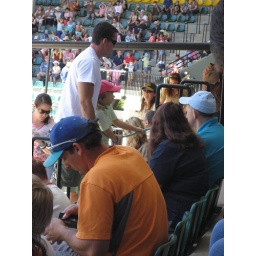
Bindi in the pink hat - Bob is hidden & still watching